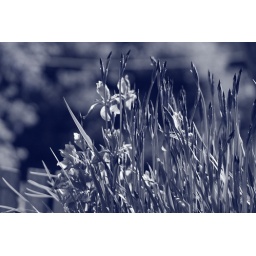
purple in black and white